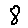
Label: 8